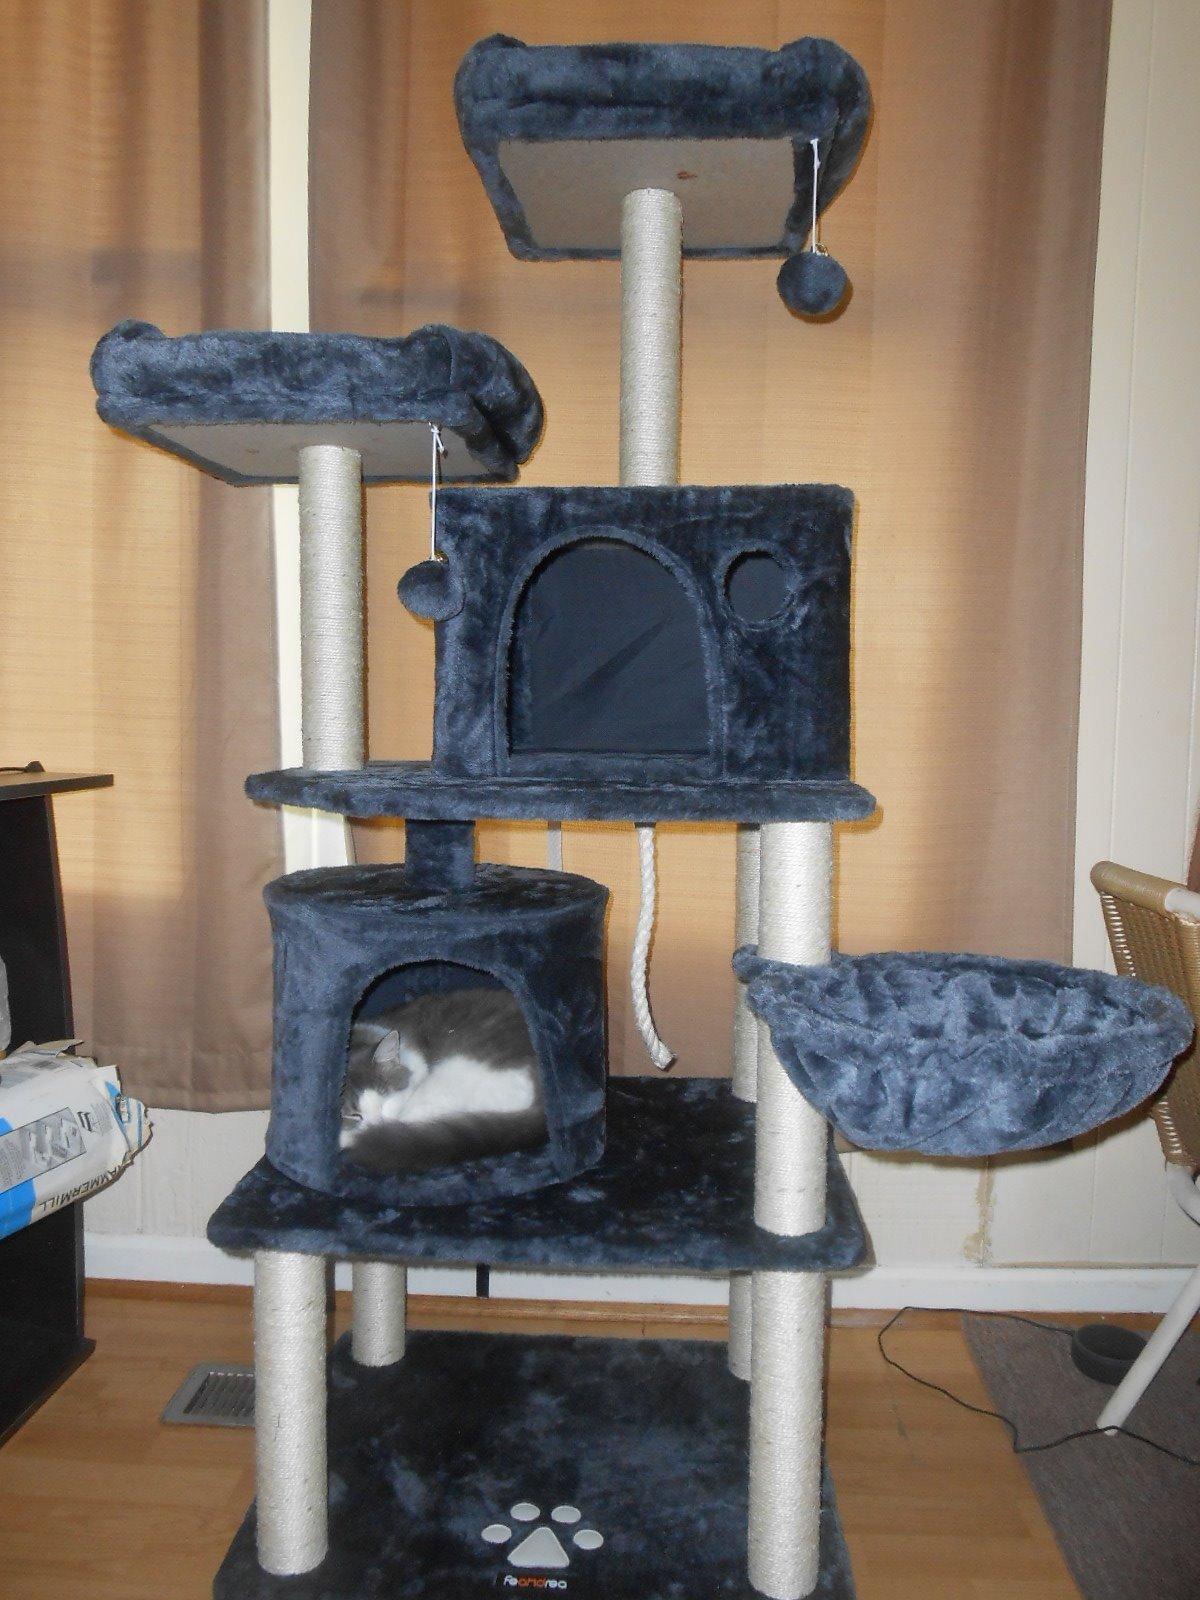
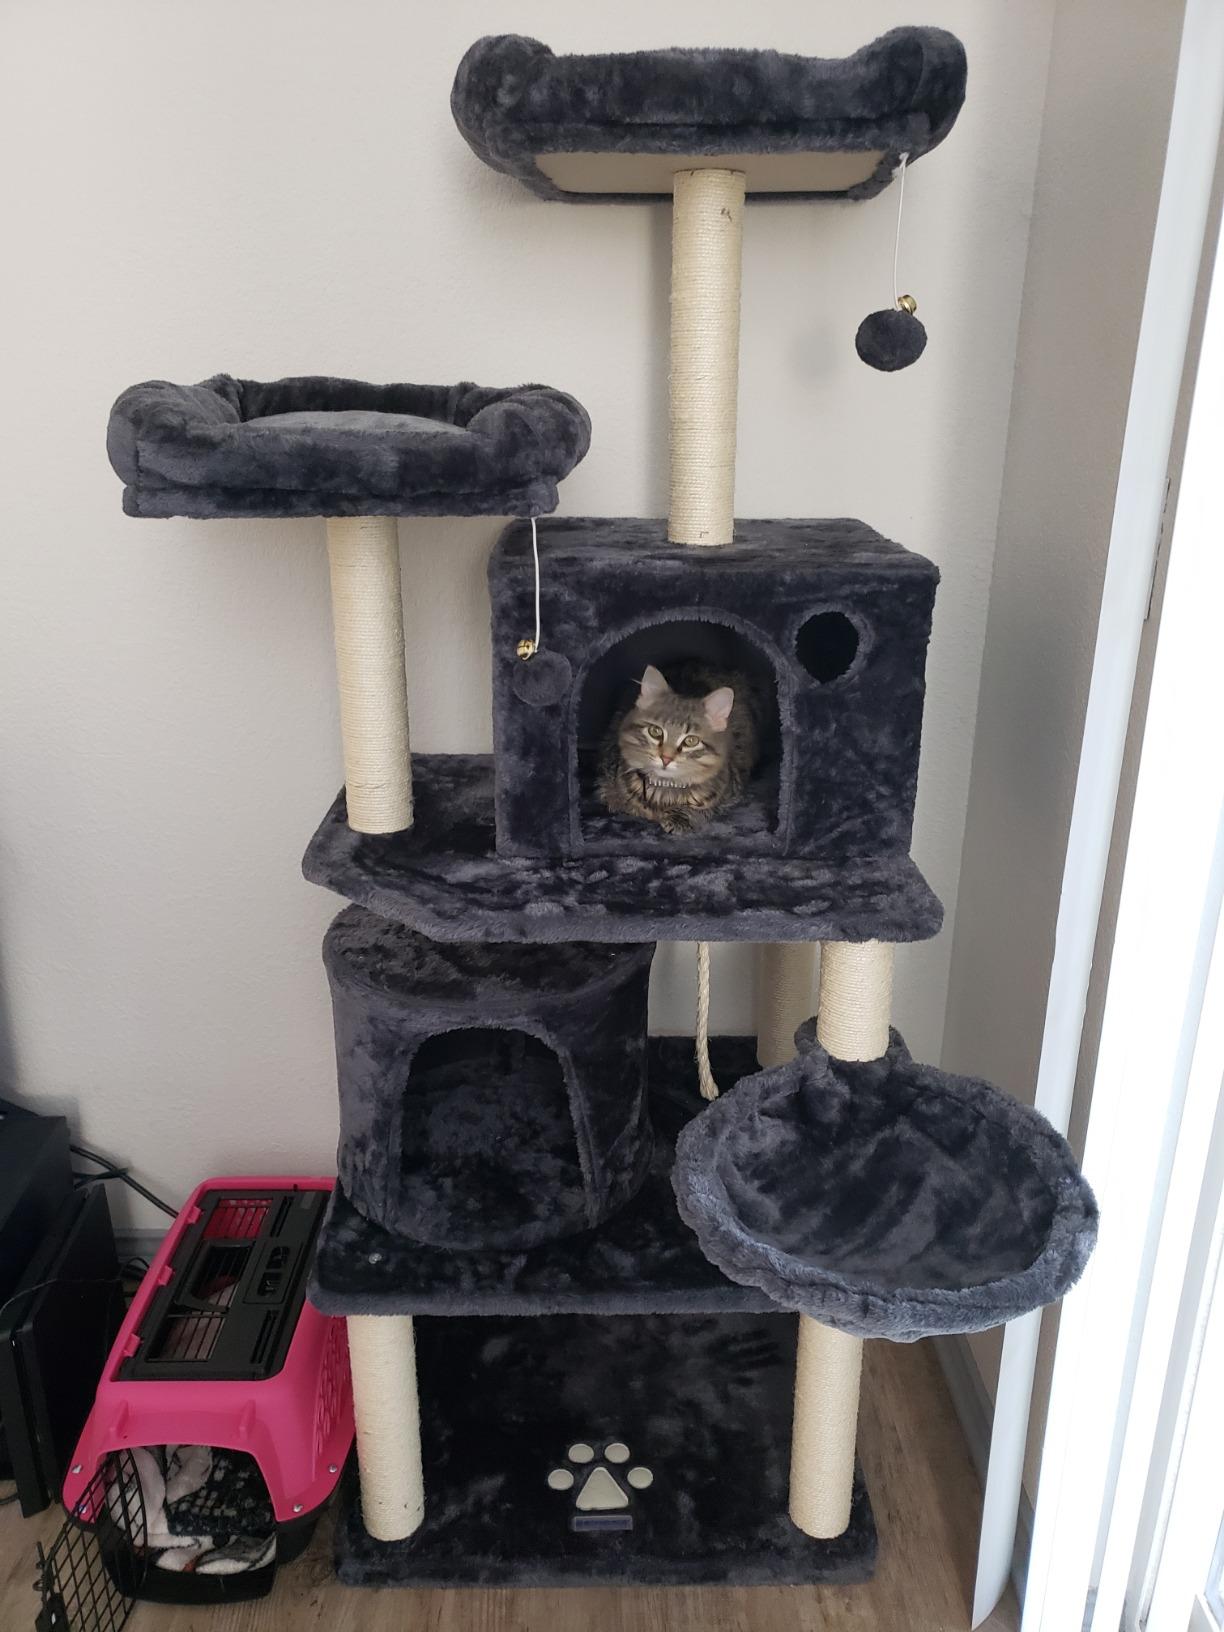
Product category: items_cat tree
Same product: yes